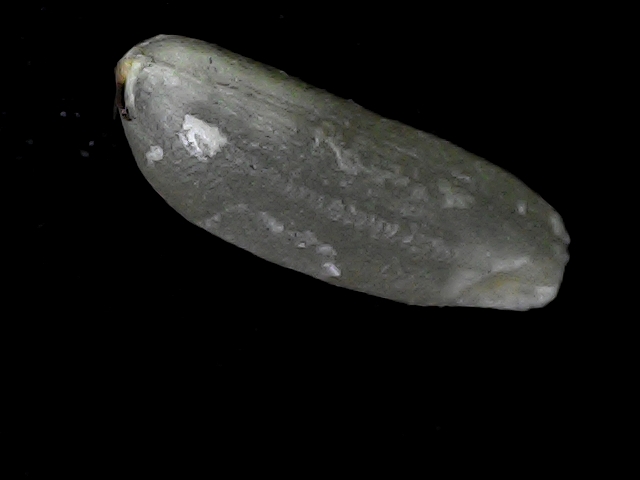
Rice variety: BD56